Vytautas the Great

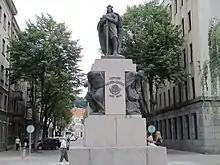
Statue of Vytautas the Great in Kaunas

Inspired by his successful campaign against Timur, Vytautas and Jogaila won support from Pope Boniface IX for organising a crusade against the Mongols. This political move also demonstrated that Lithuania had fully accepted Christianity and was defending the faith on its own, and that the Teutonic Knights had no further basis for attacks against Lithuania. The campaign resulted in a crushing defeat at the Battle of the Vorskla River in 1399. Over twenty princes, including two brothers of Jogaila, were killed, and Vytautas himself barely escaped alive. This came as a shock to the Grand Duchy of Lithuania and Poland. A number of territories revolted against Vytautas, and Smolensk was retaken by its hereditary ruler, George of Smolensk, and not re-conquered by Lithuanians until 1404. Vytautas waged a war in 1406–1408 against his son-in-law Vasili I of Moscow and Švitrigaila, a brother of Jogaila who with the support of the Teutonic Order had declared himself grand prince. A major stand-off between the two armies ended without a battle in the Treaty of Ugra, by which Velikiy Novgorod was granted to Jogaila's brother Lengvenis, and the important city of Pskov to Jogaila's envoy Jerzy Nos, the latter settlement a clear violation of the treaty of Raciąż. The war with Muscovy ended in December 1408, on terms that made further conflict with the Teutonic Order inevitable, despite Hermann II of Celje's attempt to negotiate a solution.